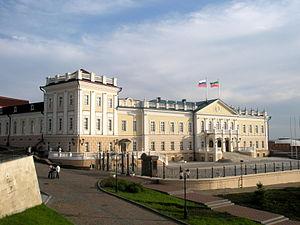
Le kremlin de Kazan est le kremlin historique principal du Tatarstan, dans la ville de Kazan. Il fut construit sous les ordres d'Ivan IV, à l'emplacement des ruines de l'ancien château des khans de Kazan. Il est inscrit sur la liste du patrimoine mondial de l'UNESCO depuis 2000.